Stephen Bishop (cave explorer)

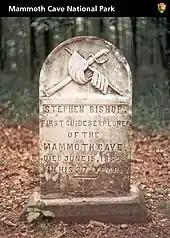
Stephen Bishop's tombstone

Bishop's map showed some of cave passages, half of which were discovered by him. While the map does not represent a modern accurate instrumental survey, he took some pains to indicate relative passage dimension and length. The topology, if not the scale and orientation, of the map is accurate, that is, the indications of junction layouts correspond to reality. Carol Ely, executive director of Croghan's Locust Grove estate, said that the map was "very accurate in terms of the topography and relationship of the various aspects of the cave’s many branches, less accurate in terms of exact distances."